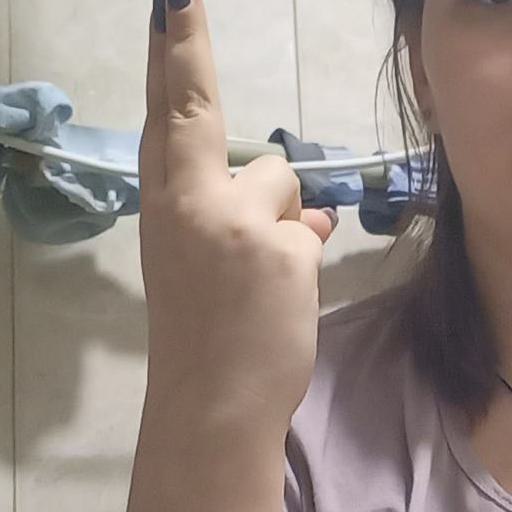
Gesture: two_up_inverted